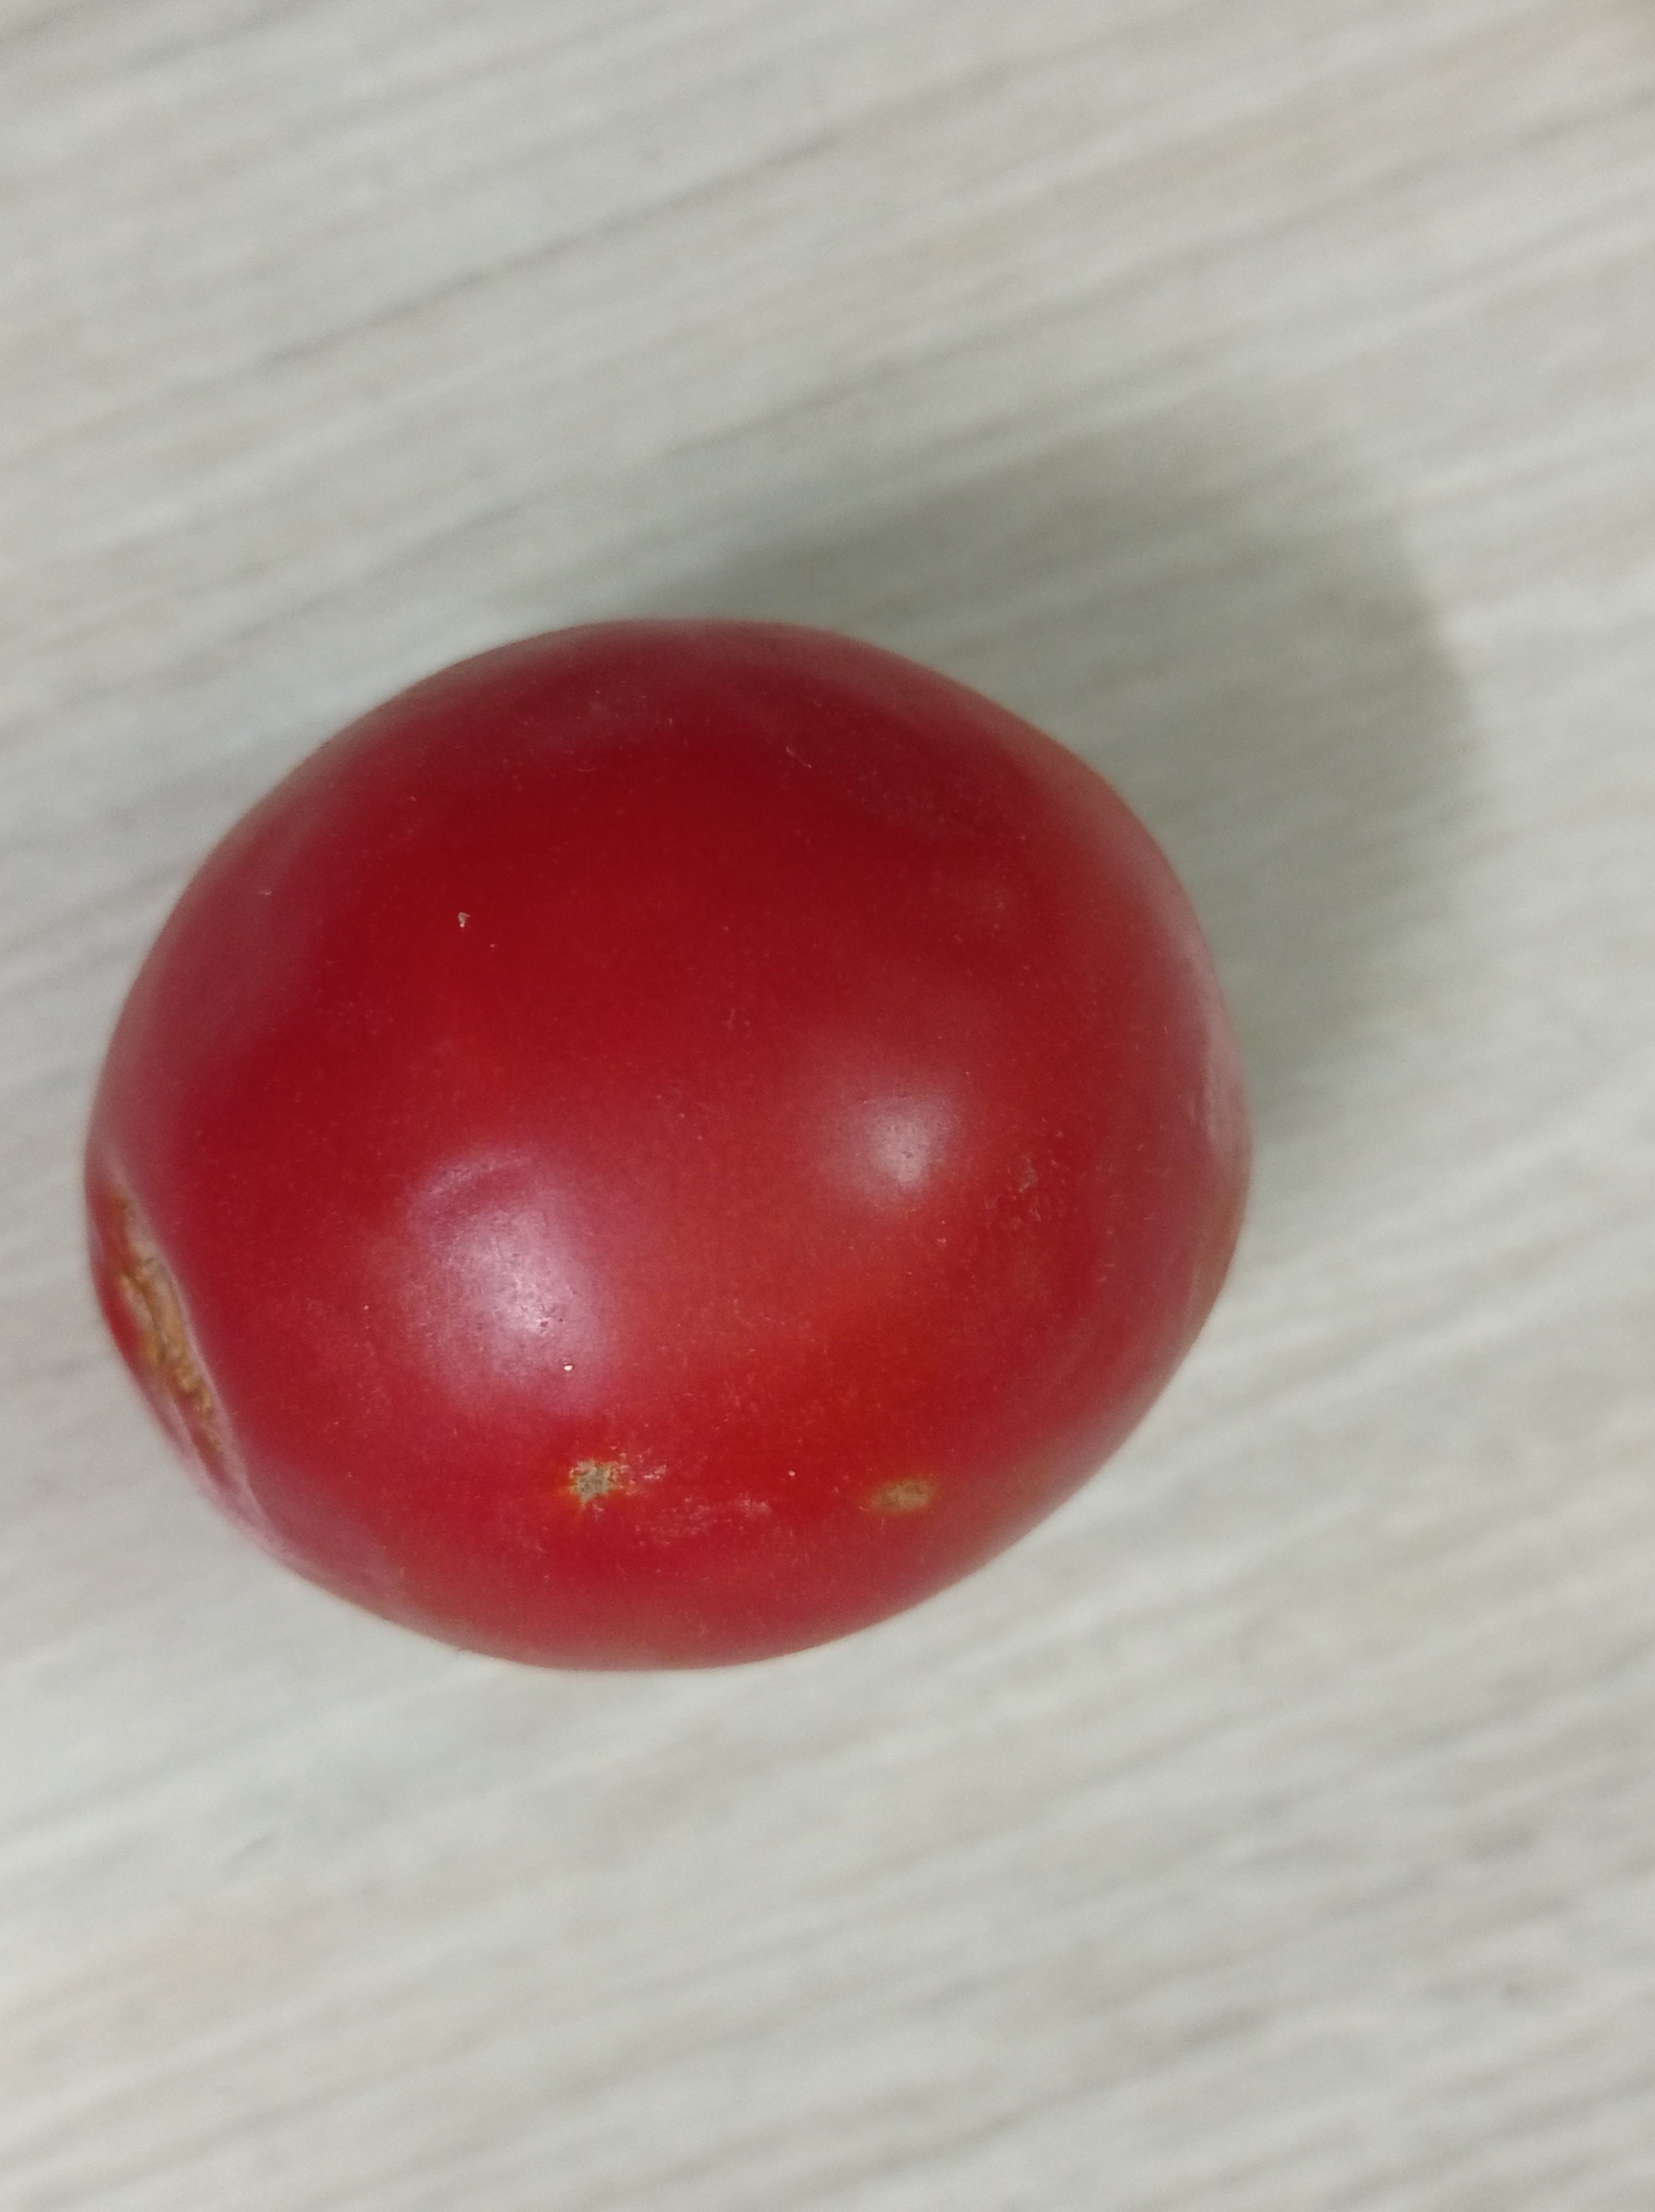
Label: Fresh